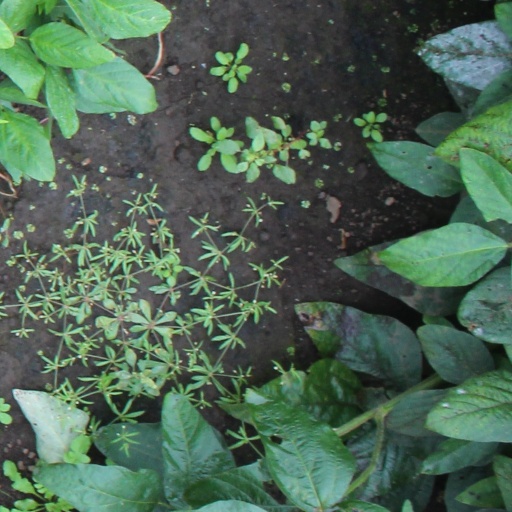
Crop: soybean